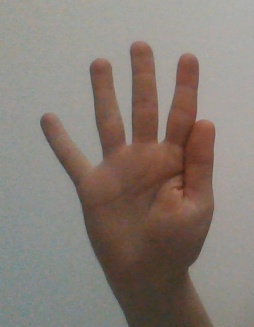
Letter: sheen